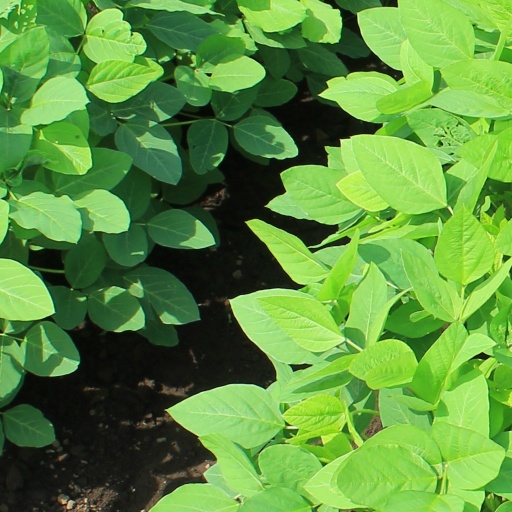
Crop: soybean